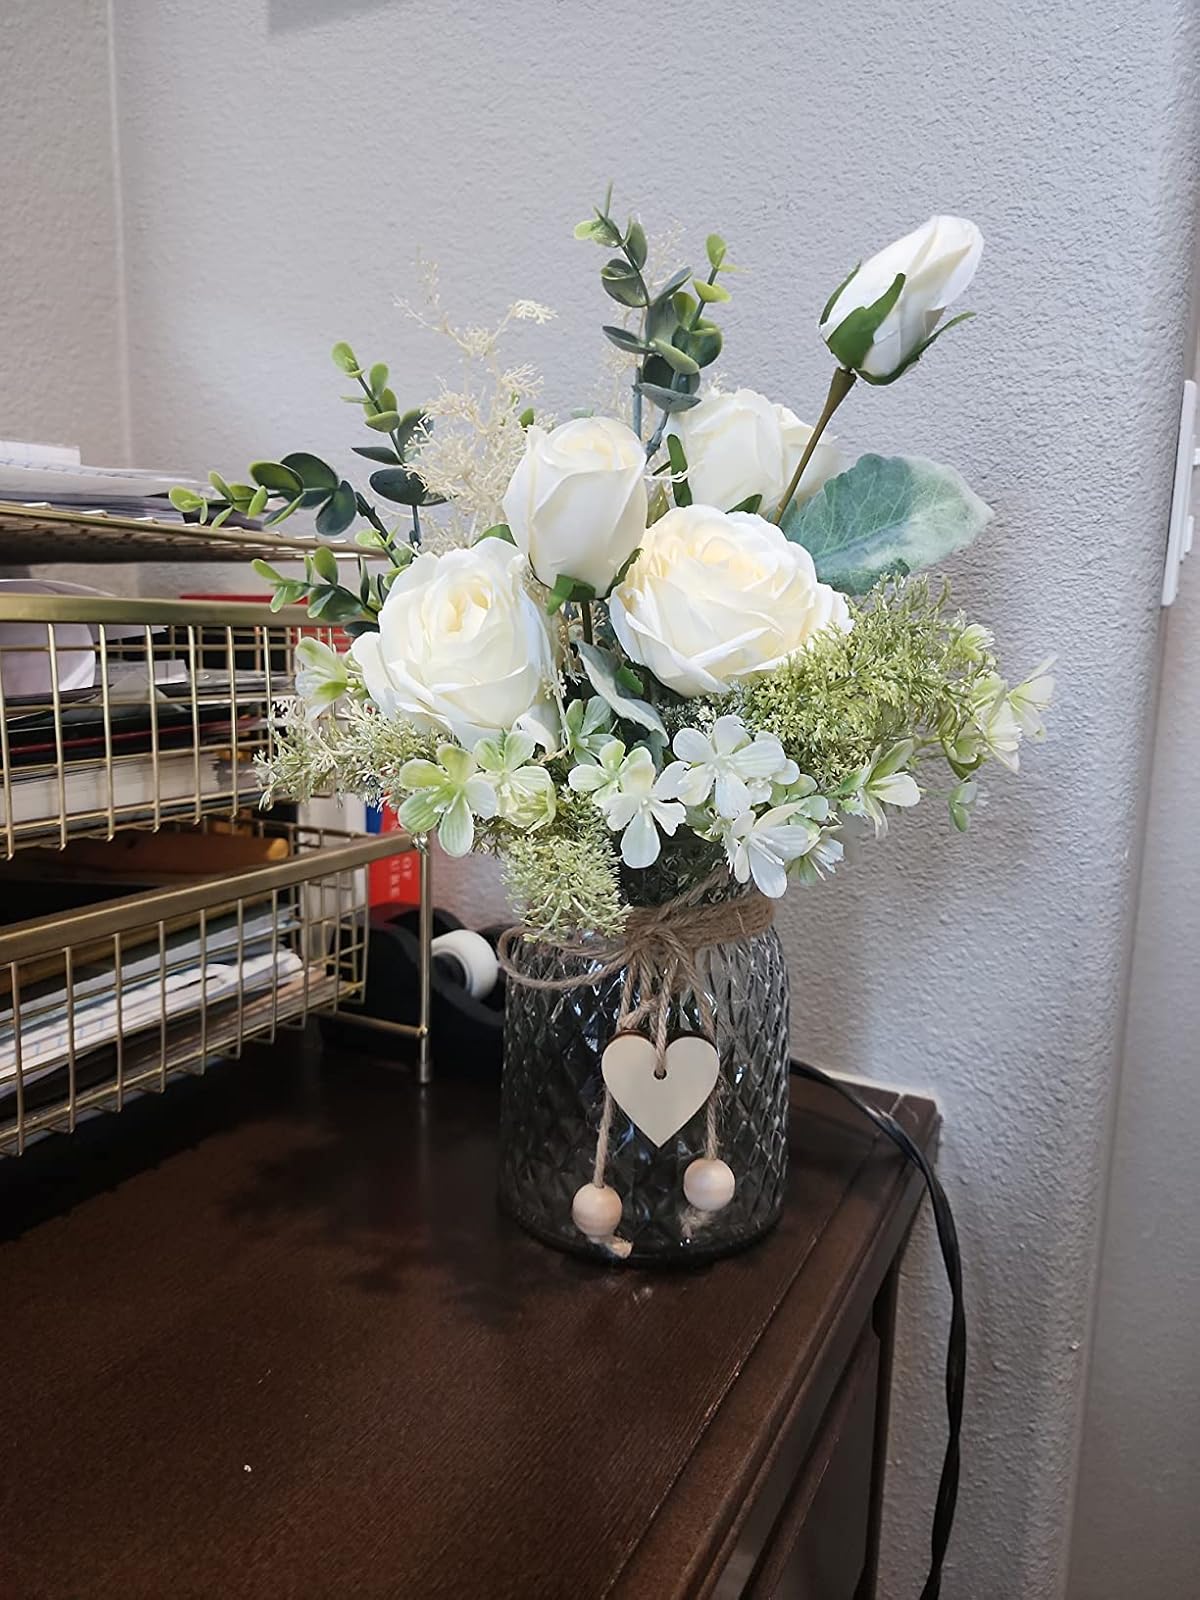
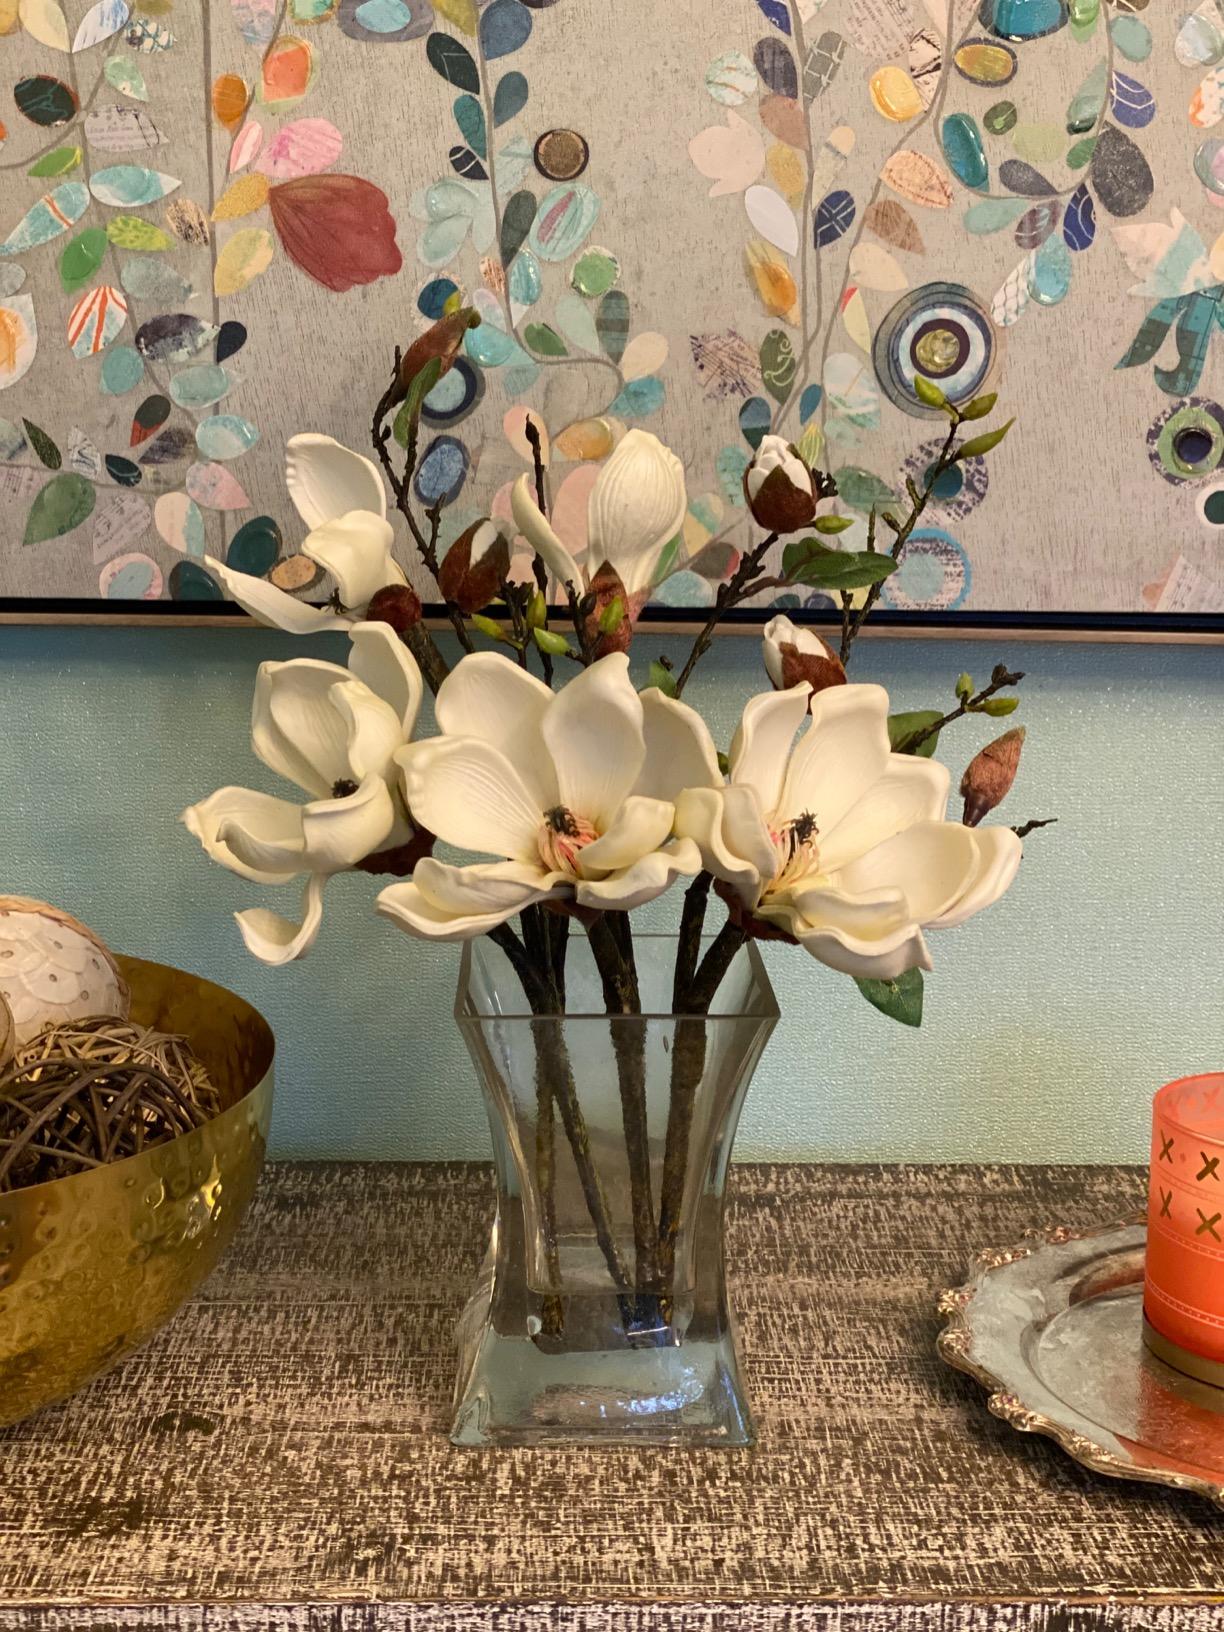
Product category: vase
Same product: no